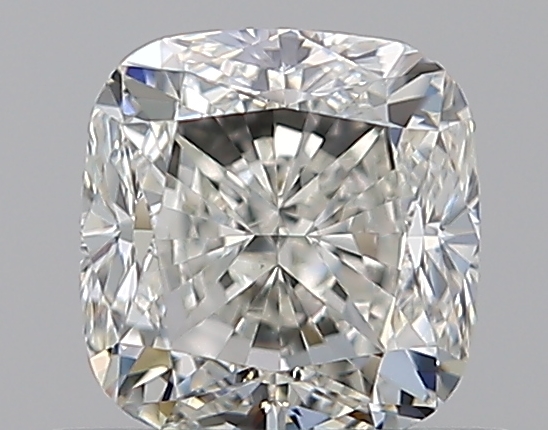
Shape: cushion
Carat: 0.71
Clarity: VS1
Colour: J
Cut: FG
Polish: EX
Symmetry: VG
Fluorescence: N
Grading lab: GIA
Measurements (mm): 4.79 x 4.6 x 3.46